Richmond Park

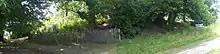
Panorama of King Henry's Mound

The Secretary of State for Culture, Media and Sport manages Richmond Park and the other Royal Parks of London under powers set out in the Crown Lands Act 1851, which transferred management of the parks from the monarch to the government. Day-to-day management of the Royal Parks has been delegated to The Royal Parks, an executive agency of the Department for Culture, Media and Sport (DCMS). The Royal Parks' Board sets the strategic direction for the agency. Appointments to the Board are made by the Mayor of London.